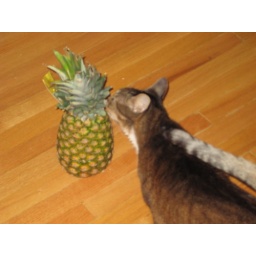
I'm in ur kitchen kissing ur pineapples